Fabio De Luigi

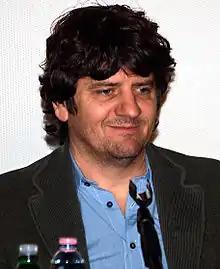
Fabio De Luigi (2012)

Fabio De Luigi (born 11 October 1967) is an Italian actor, comedian, film director, television presenter, and former baseball player.